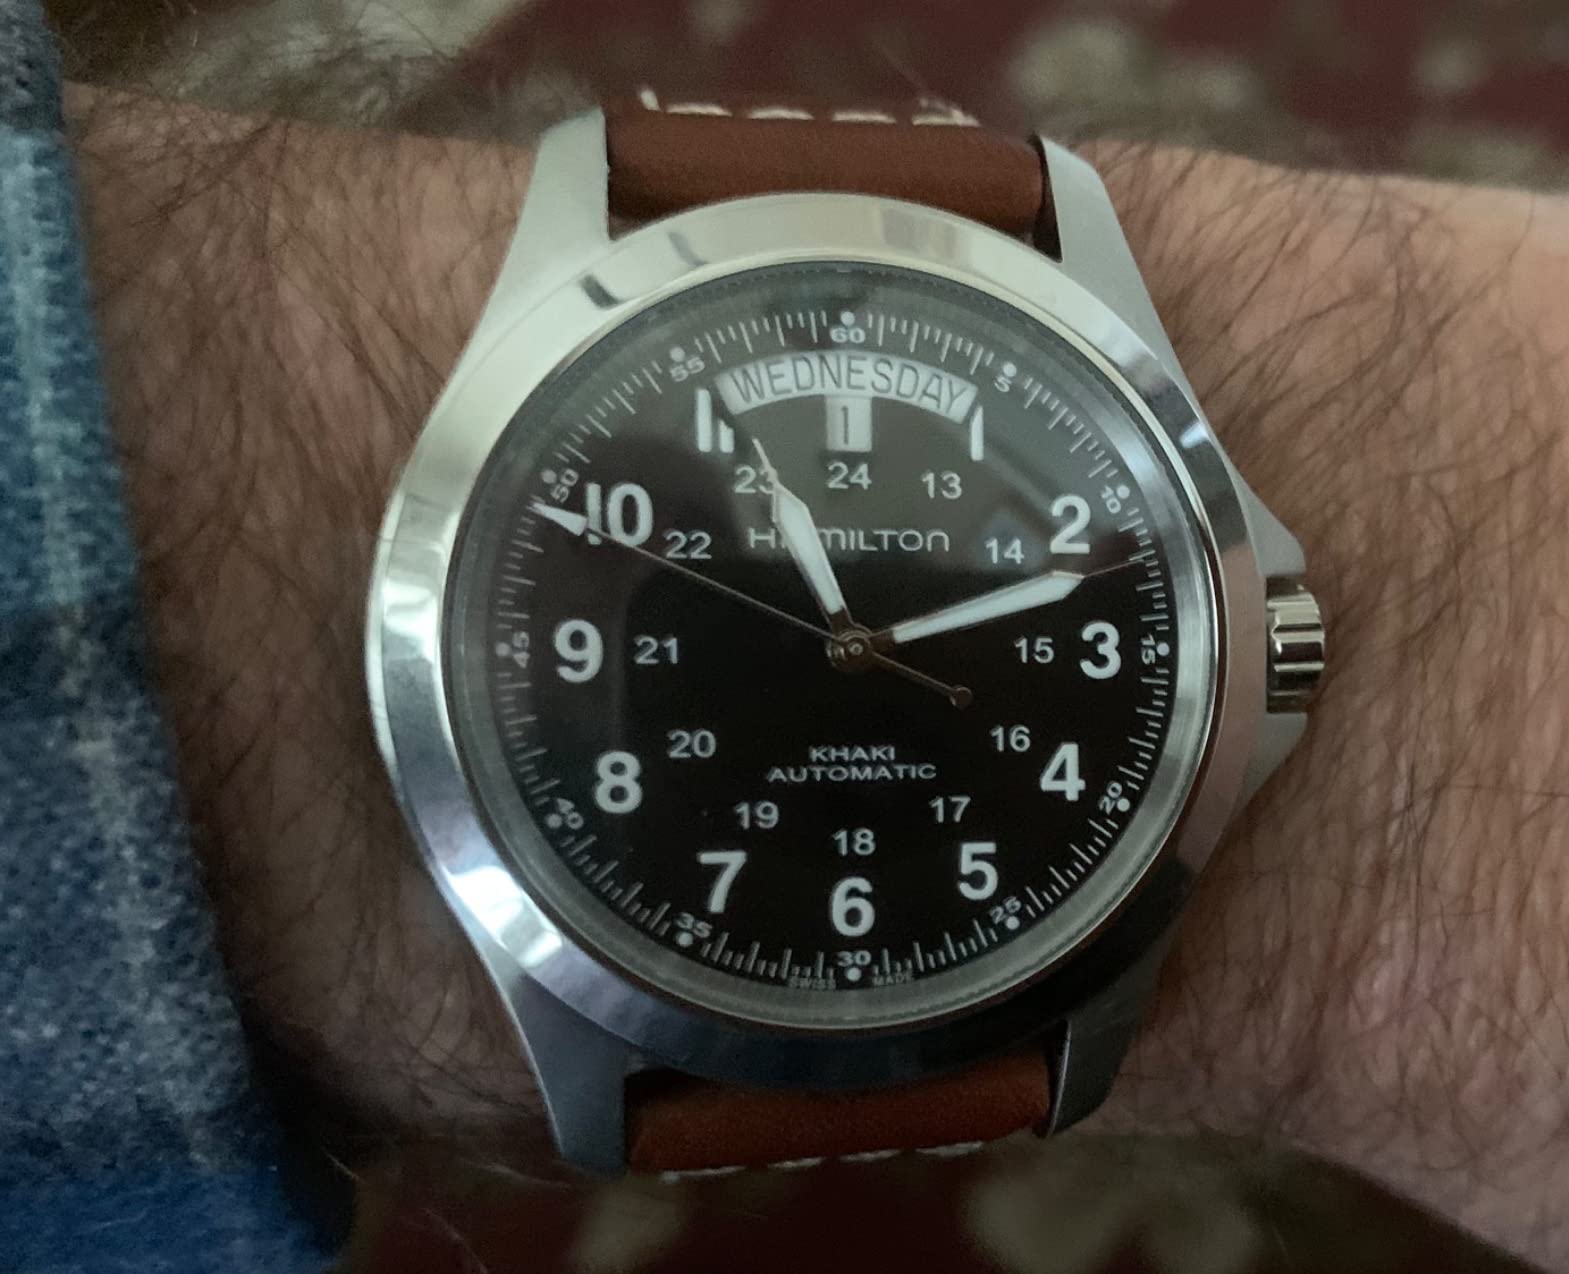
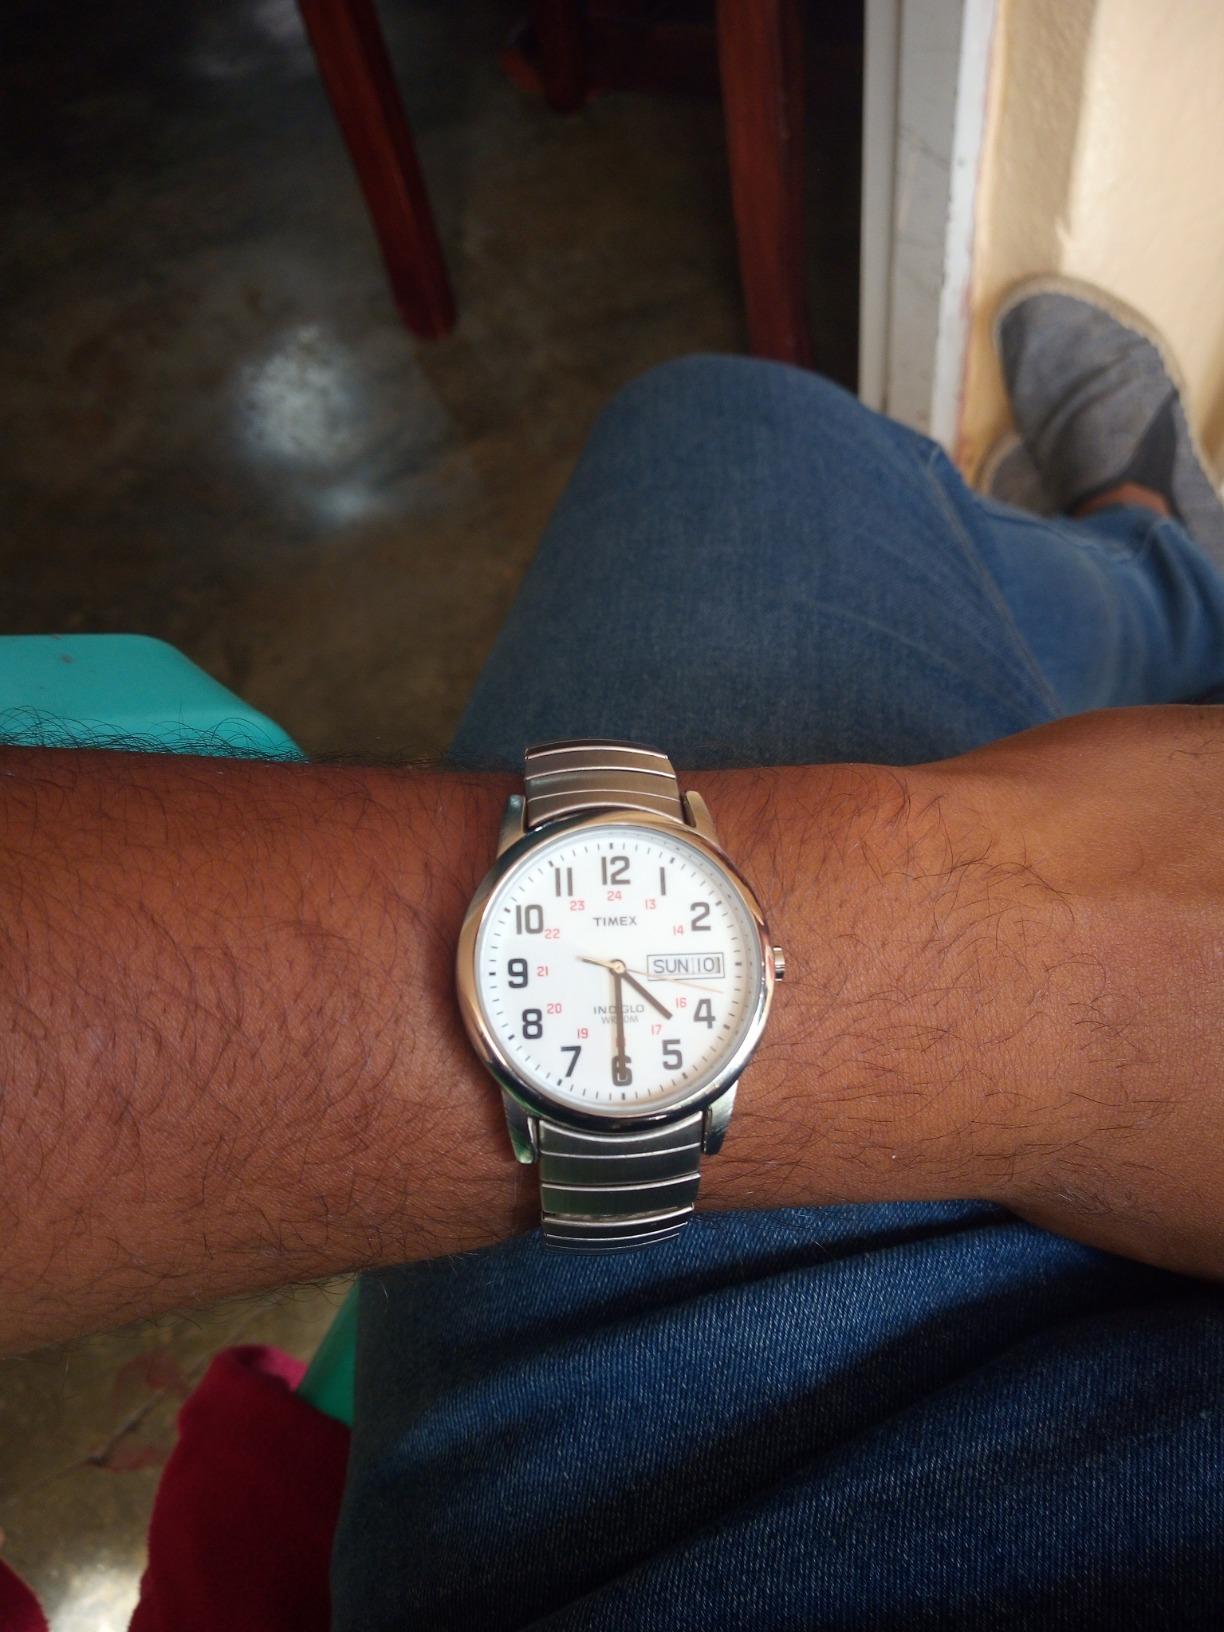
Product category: accessories_watch
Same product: no